Air Force District of Washington

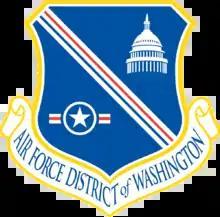
Air Force District of Washington emblem

The Air Force District of Washington (AFDW) is a Direct Reporting Unit of the United States Air Force. AFDW oversees Air Force operations in the Washington, D.C. region (also known as the "National Capital Region" or "NCR").